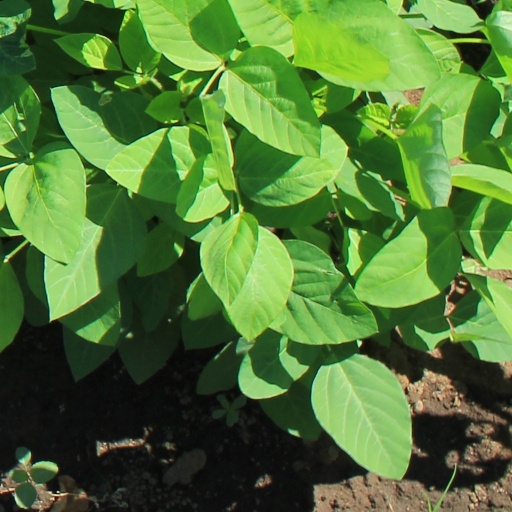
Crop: soybean